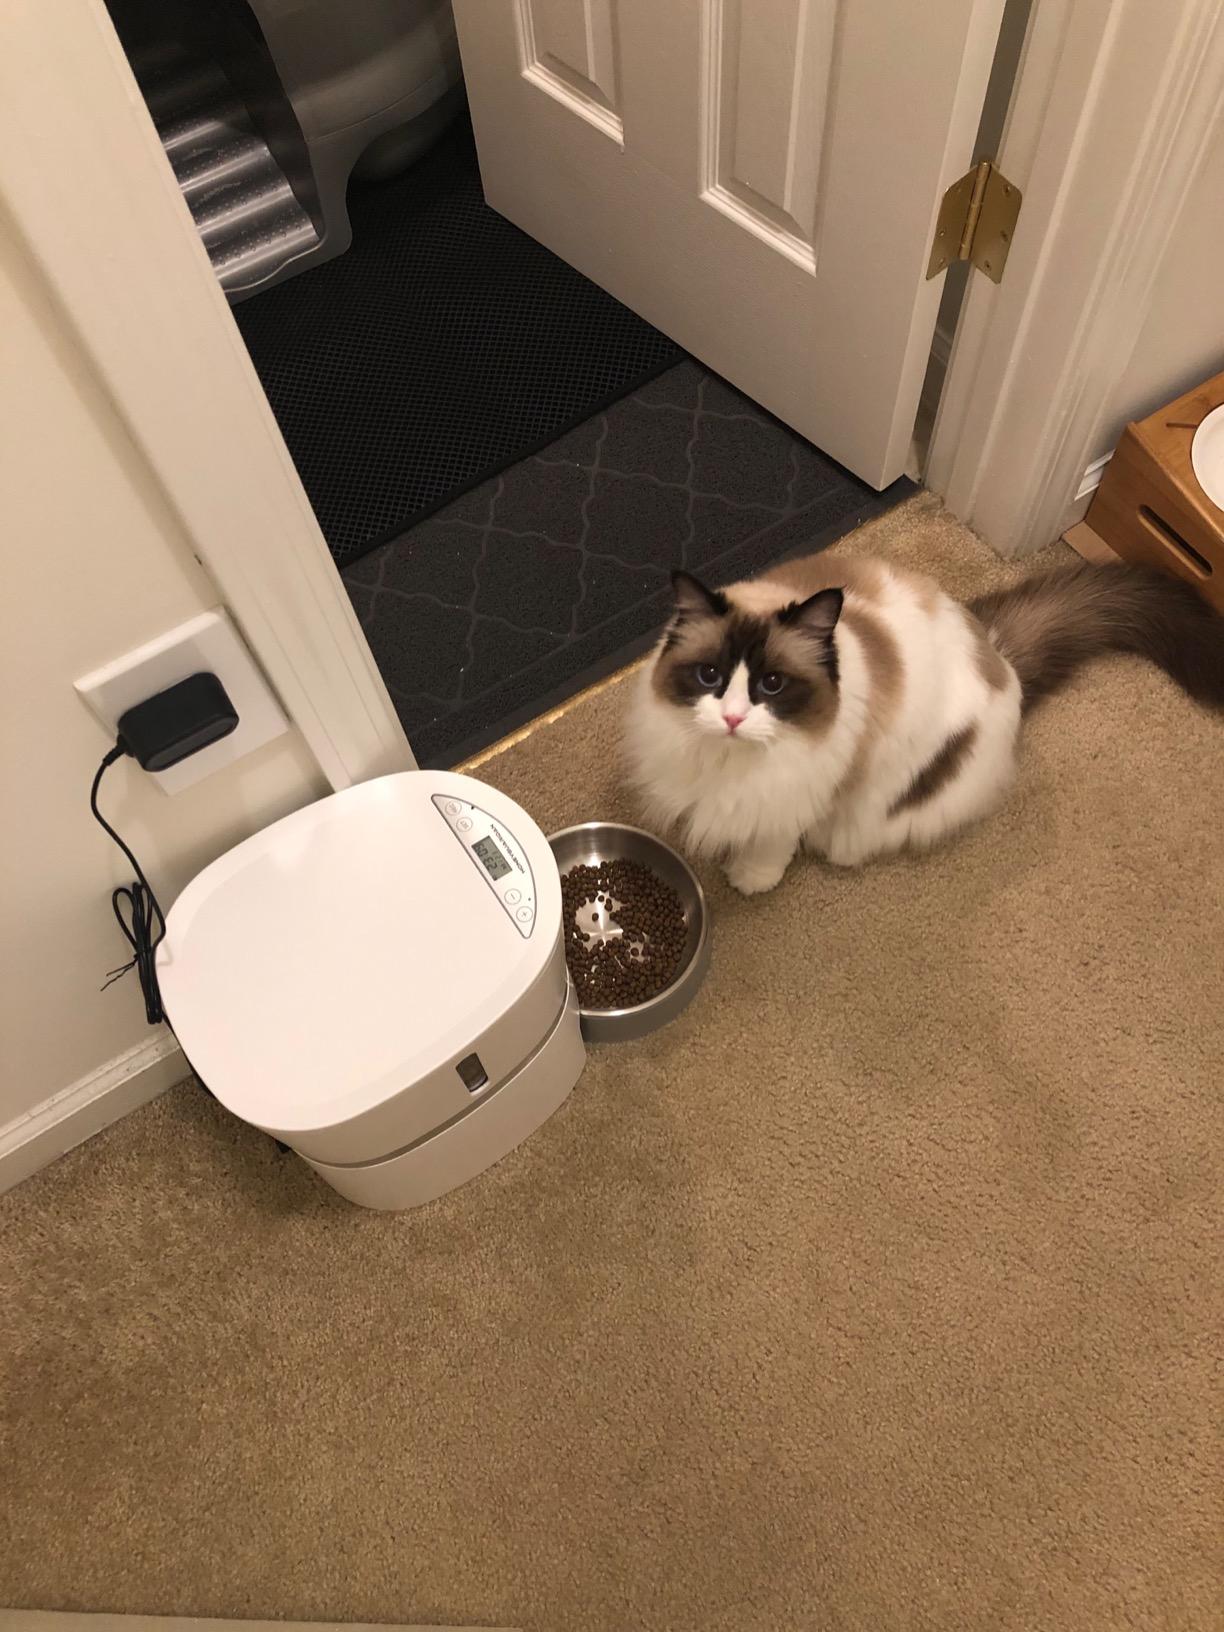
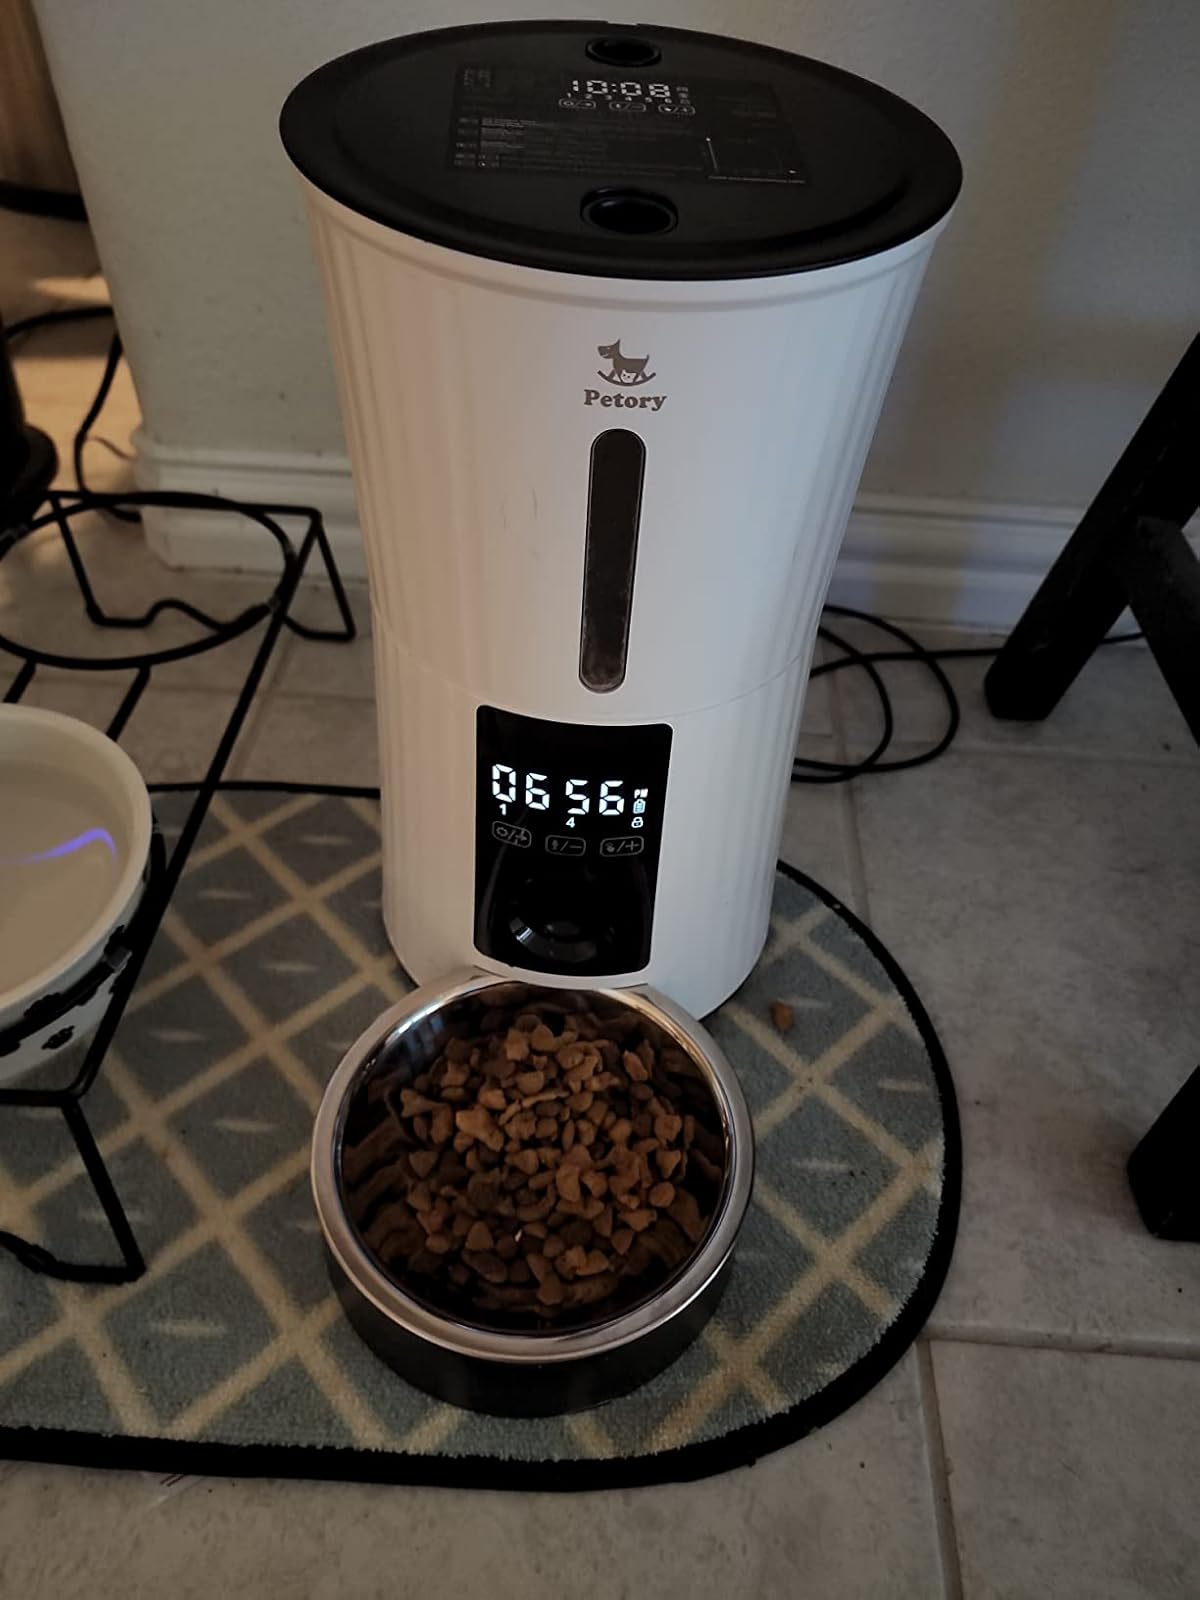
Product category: items_feeder
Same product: no